Methodism

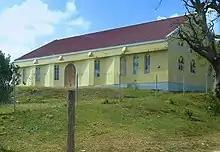
Baxter Memorial Church in English Harbour

In Finland, Methodism arrived through Ostrobothnians sailors in the 1860s, and Methodism spread especially in Swedish-speaking Ostrobothnia. The first Methodist congregation was founded in Vaasa in 1881 and the first Finnish-speaking congregation in Pori in 1887. At the turn of the century, the congregation in Vaasa became the largest and most active congregation in Methodism.